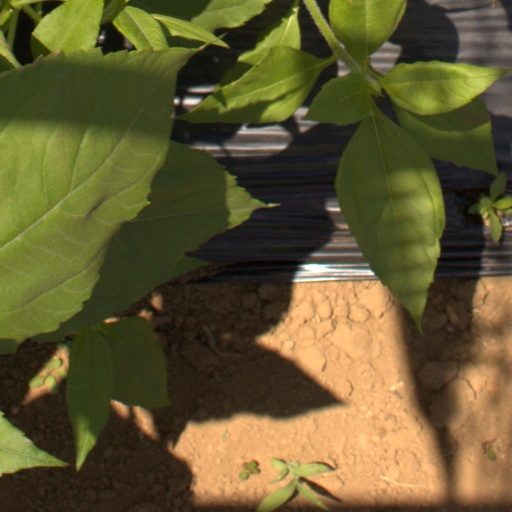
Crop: Jerusalem artichoke